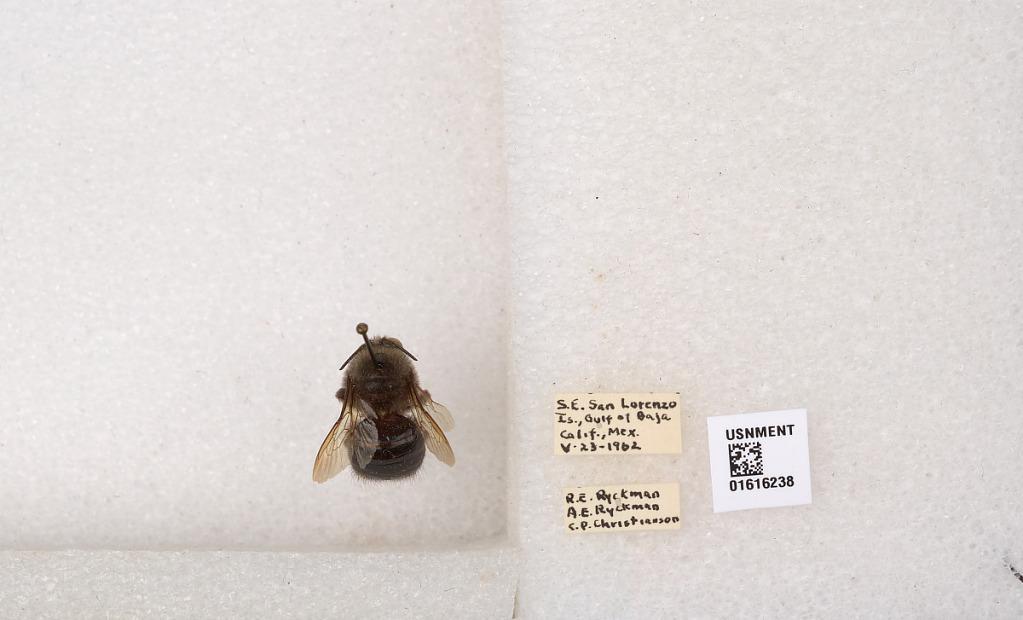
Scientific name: Xylocopa (Notoxylocopa) tabaniformis androleuca Michener
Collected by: R. Ryckman, A. Ryckman & C. Christianson
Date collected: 1962-5-23
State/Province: Gulf of California
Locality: S.E. San Lorenzo Island, Gulf of Baja Calif., Mex.